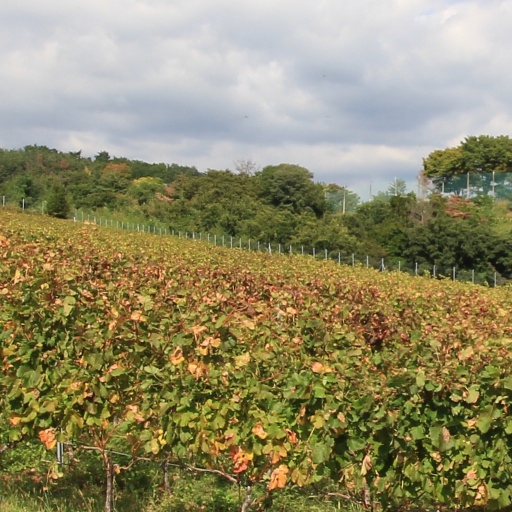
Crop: grape